Patton Brothers

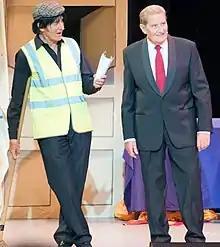
The Patton Brothers (Brian left, Jimmy right) on stage at the Futurist Theatre in Scarborough, 2013

The Patton Brothers, comprising Jimmy Elliott (20 August 1931 – 26 July 2019) and Brian Elliott (born 13 December 1933), were an English comedy double act and the two older brothers of Barry and Paul Elliott, the Chuckle Brothers. They began their career as a double act in the 1950s.